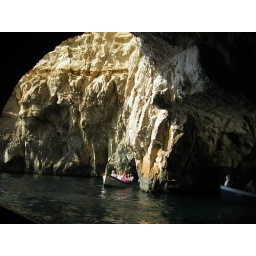
Boats in caves on blue water with tourists